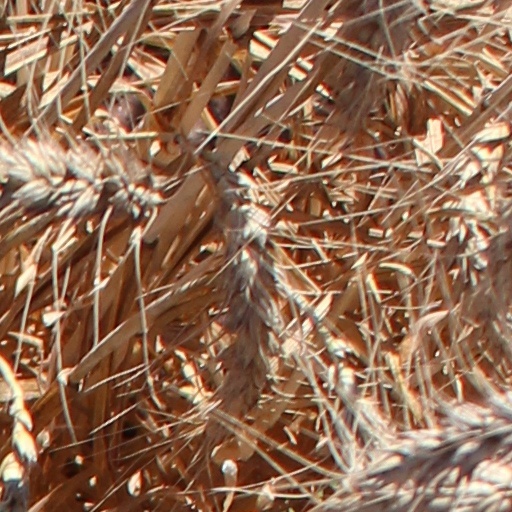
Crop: wheat